Klismaphilia

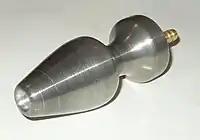
An aluminum nozzle

Klismaphiles might gain pleasure from a large, water distended belly or the feeling of internal pressure. An enema fetish may include the sexual attraction to the equipment, processes, environments, situations, or scenarios, and some may be sexually aroused by the preparations, such as by the feel and smell of a latex rubber or plastic syringe, by the smell of soapsuds enema solution, or by preparing the recipient. Often, klismaphiles report discovering these desires after a chance administration of an enema sometime in their childhood, but some do report discovering these feelings later on. Klismaphiles can gain satisfaction of enemas through fantasies, by actually receiving or giving one, or through the process of eliminating steps to being administered one (e.g., under the pretense of being constipated). Usually, klismaphiles carry out normal lives and successfully engage in this behavior secretly.